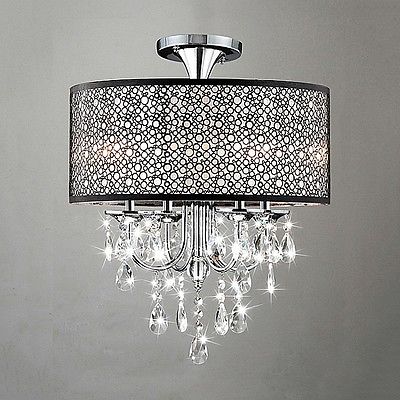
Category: lamp